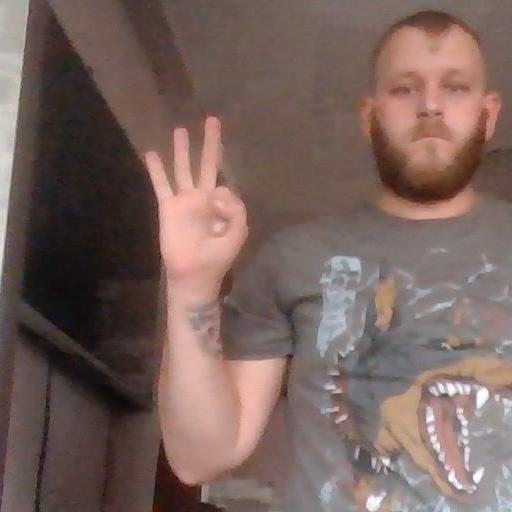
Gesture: three